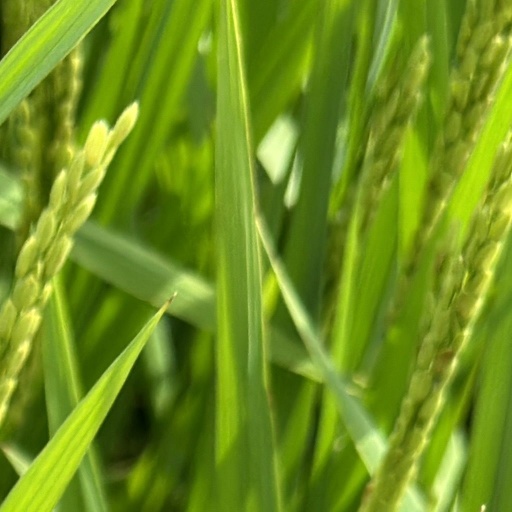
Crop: rice